Ploughman's lunch

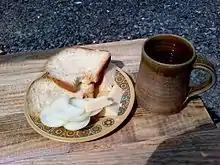
A traditional, rustic ploughman's lunch consisting of buttered bread, cheese, a mug of cider, and raw onions

A ploughman's lunch is an originally British cold meal based around bread, cheese, and fresh or pickled onions. Additional items can be added, such as ham, green salad, hard boiled eggs, and apple, and usual accompaniments are butter and a sweet pickle such as Branston. As its name suggests, it is most commonly eaten at lunchtime. It is particularly associated with pubs, and often served with beer; the saltiness of the cheese was noted to enhance the "relish of the beer."